2009–10 UEFA Women's Champions League

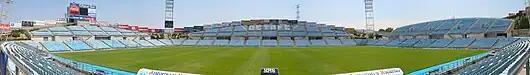
The Coliseum Alfonso Pérez in Getafe hosted the final.

The UEFA Women's Champions League 2009–10 was the first edition of the newly branded tournament, and the ninth edition of a UEFA tournament for women's champion football clubs.